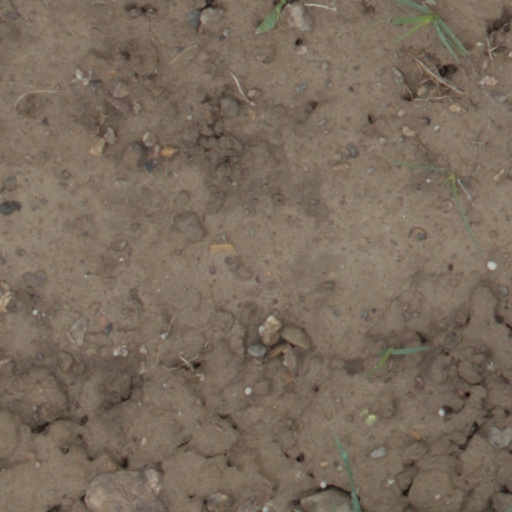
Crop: wheat